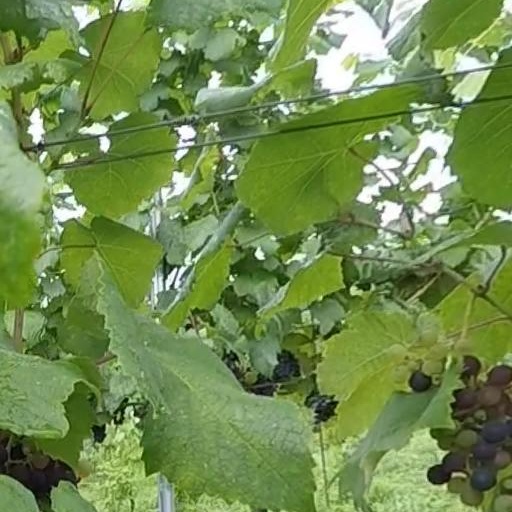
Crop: grape